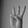
ASL letter: W